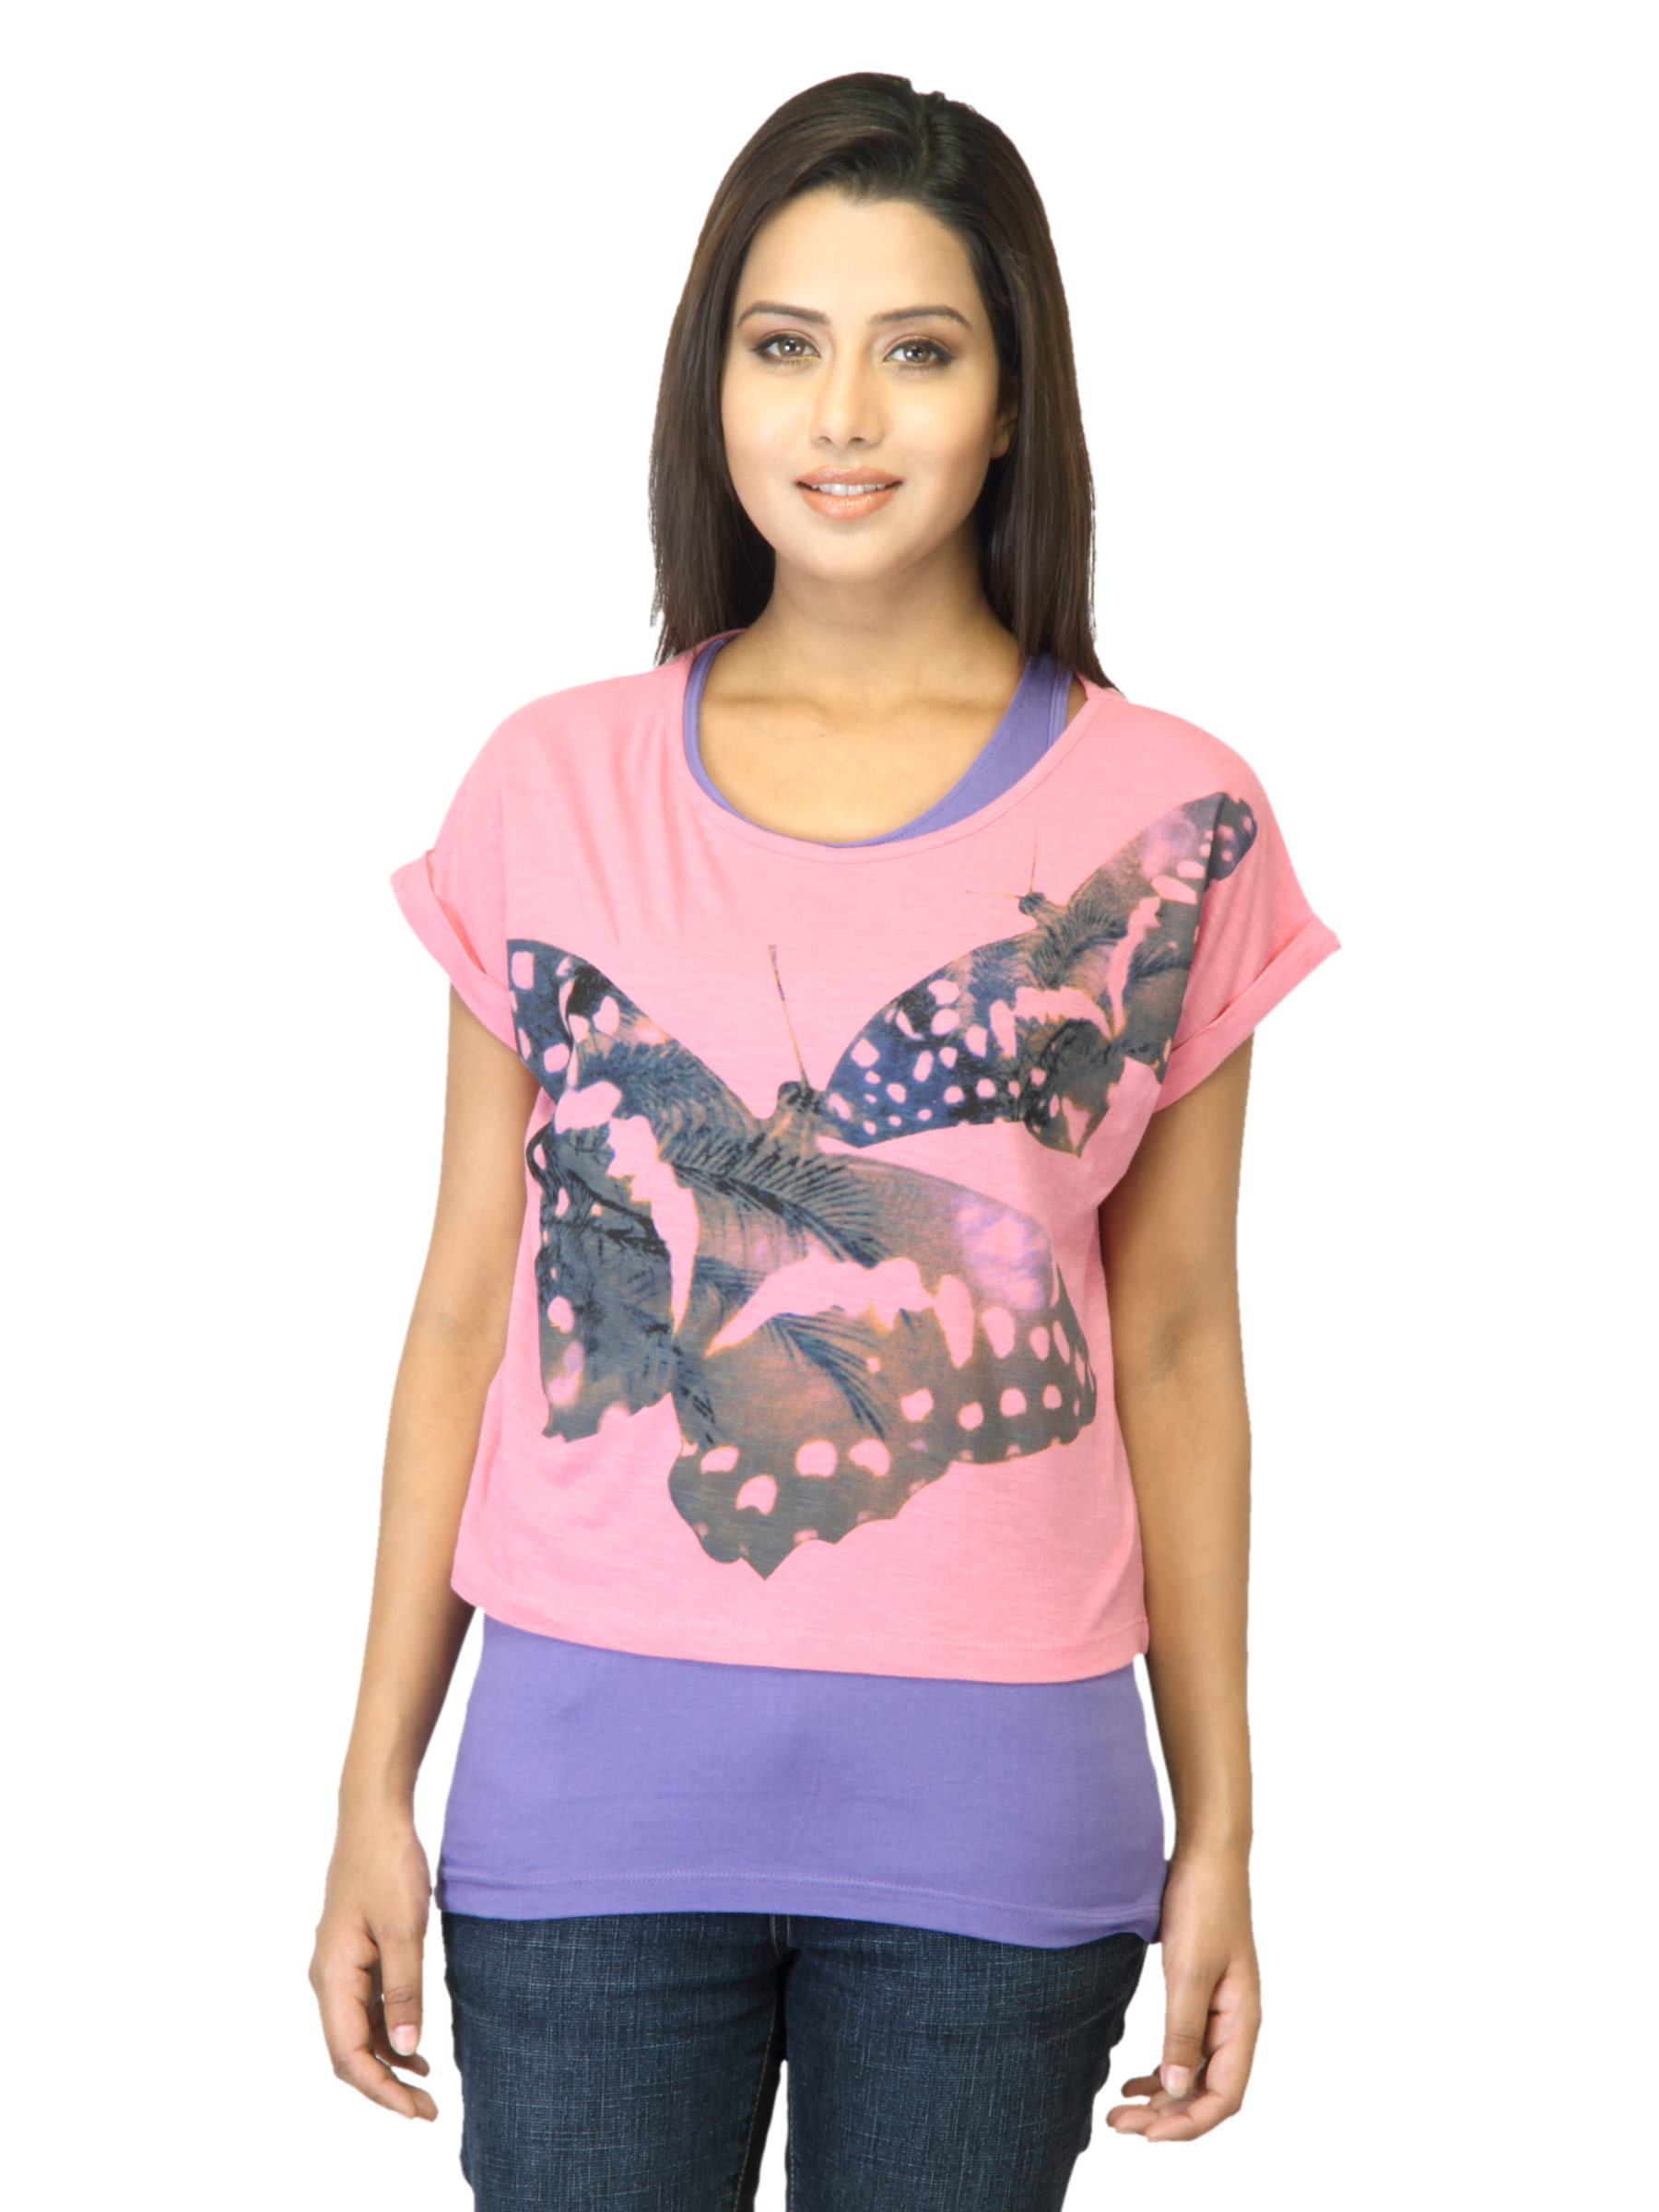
Jealous 21 Women Printed Pink Top
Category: Apparel / Topwear / Tops
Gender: Women
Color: Pink
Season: Summer 2012
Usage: Casual